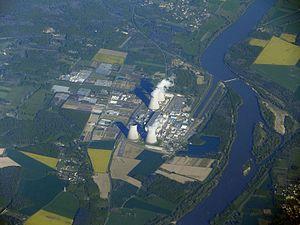
Vue aérienne de la centrale nucleaire de Dampierre
Dampierre-en-Burly est une commune française située dans le département du Loiret en région Centre-Val de Loire.
La centrale nucléaire de Dampierre est une centrale nucléaire française située sur la Loire dans la commune de Dampierre-en-Burly, le département du Loiret et la région Centre-Val de Loire, à 50 km en amont d'Orléans, 90 km d'Auxerre et à 110 km en aval de Nevers et 144 km en aval de Decize.